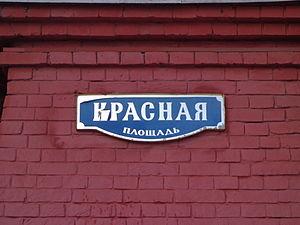
Plaque signalétique de la place Rouge, au coin sud-ouest du musée national d'Histoire, Moscou This is a photo of a cultural heritage object in Russia, number: 7710343000 This template and pages using it are maintained by the Russian WLM team. Please read the guidelines before making any changes that can affect the monuments database!